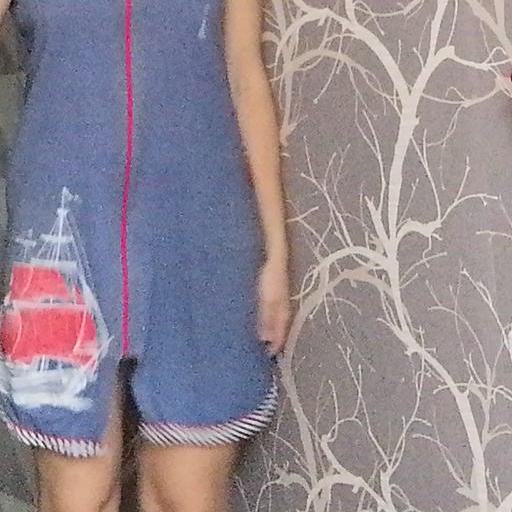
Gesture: no_gesture